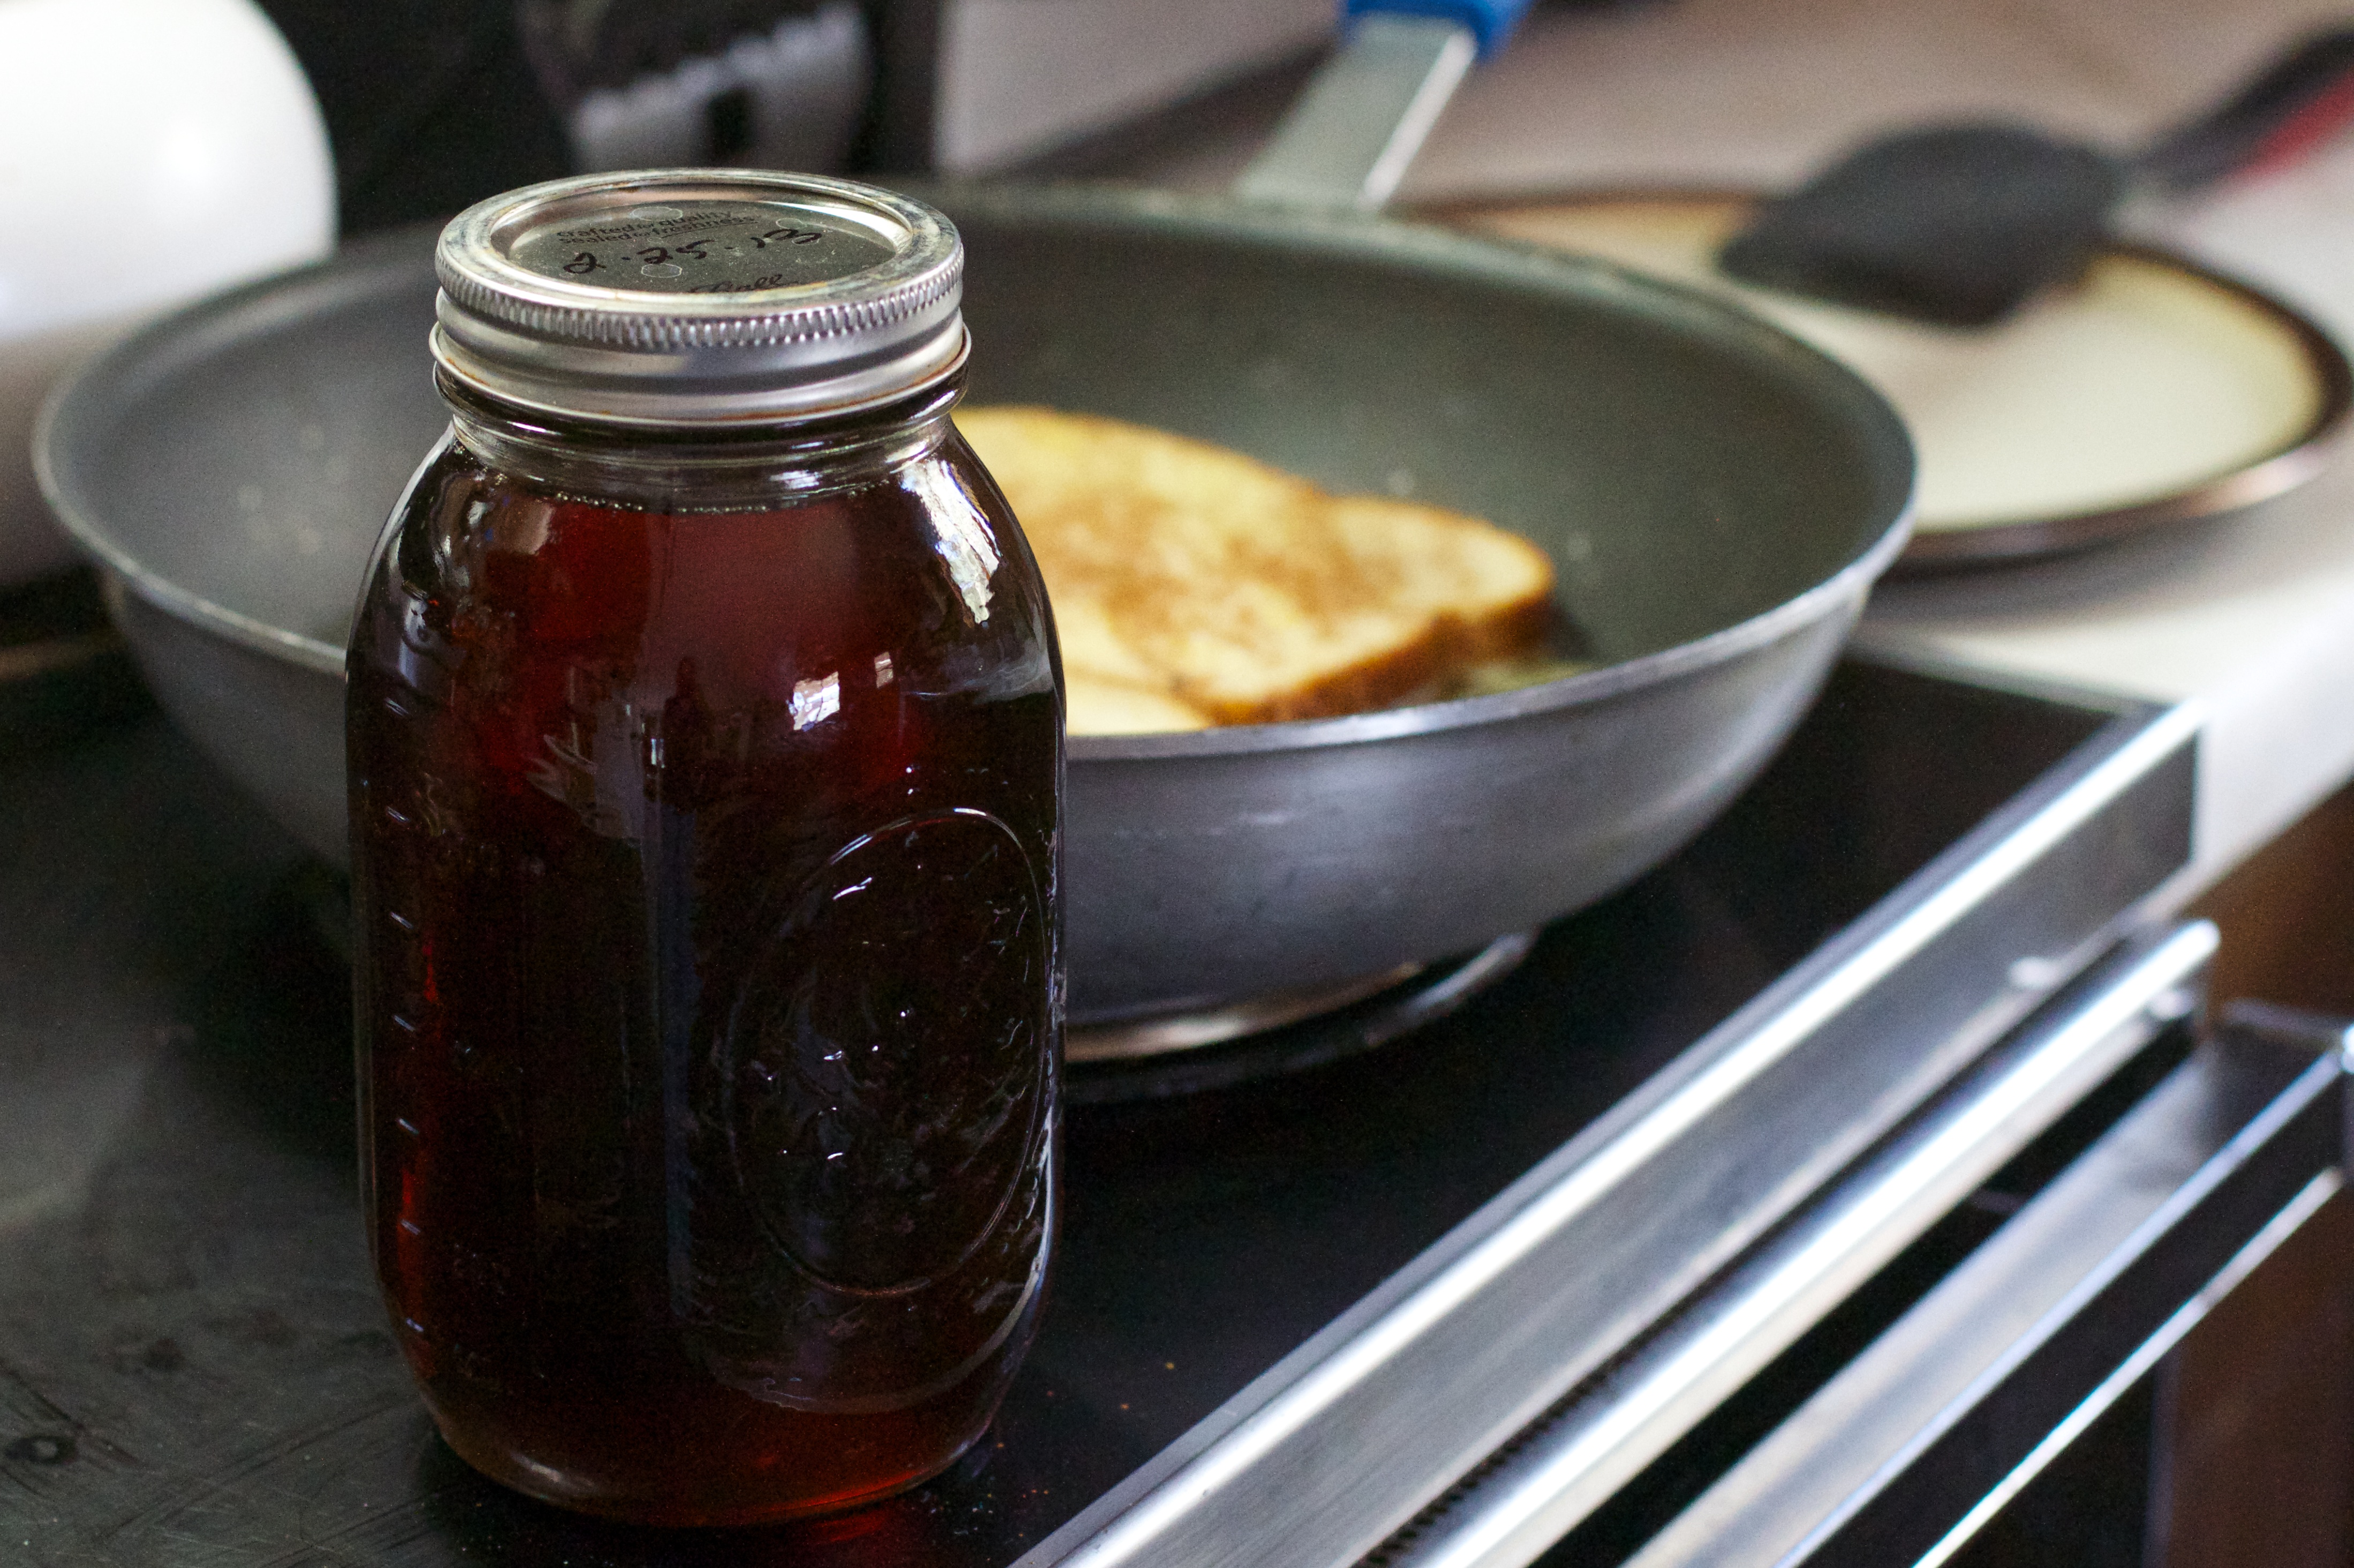
dish, meal, food, produce, drink, cuisine, canning